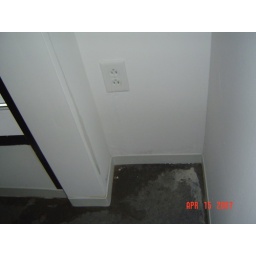
Water running down the wall and coming in along the floor in the Common Area